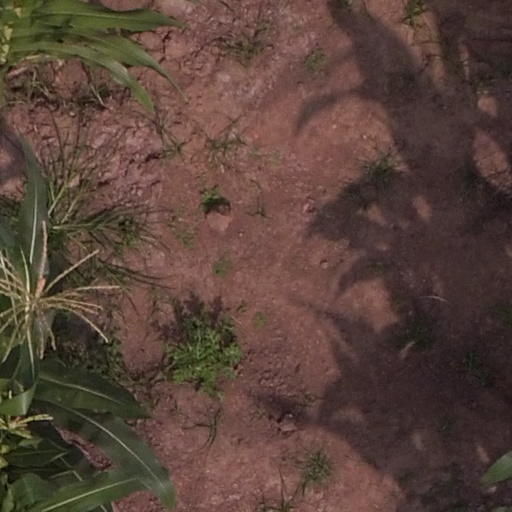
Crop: maize; corn